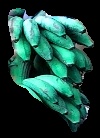
Variety: rasbale
Grade: grade3